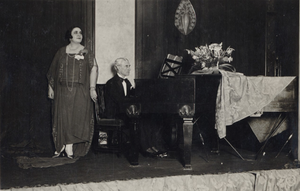
Maurice Ravel au piano accompagnant la soprano russo-américaine Nina Koshetz (aka Kochitz). Photographie prise en janvier 1928 sur le bateau vers les Etats-Unis, durant la tournée américaine de Ravel.
Nina Koshetz — née le 30 décembre 1891 à Kiev, morte le 14 mai 1965 à Santa Ana — est une chanteuse, actrice et pédagogue américaine d'origine russe.